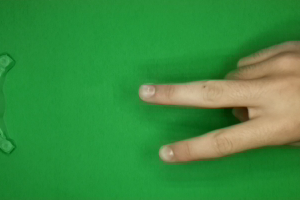
Label: scissors